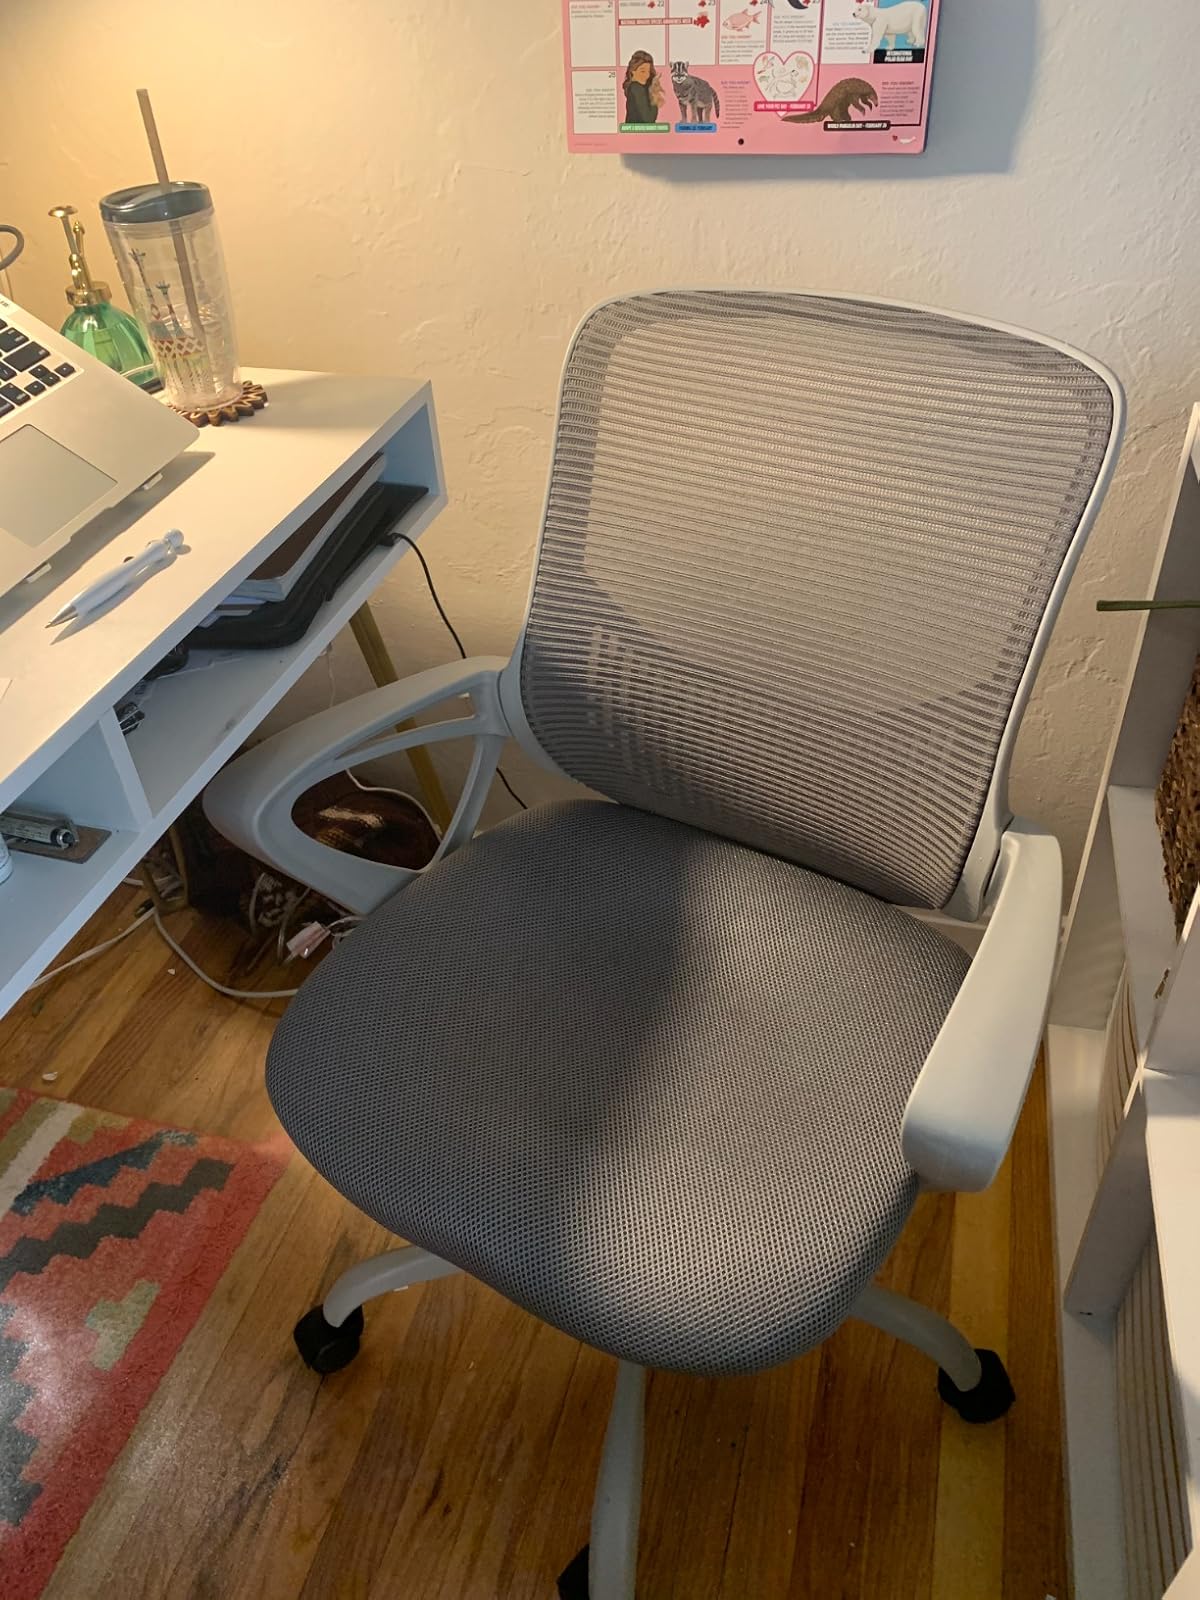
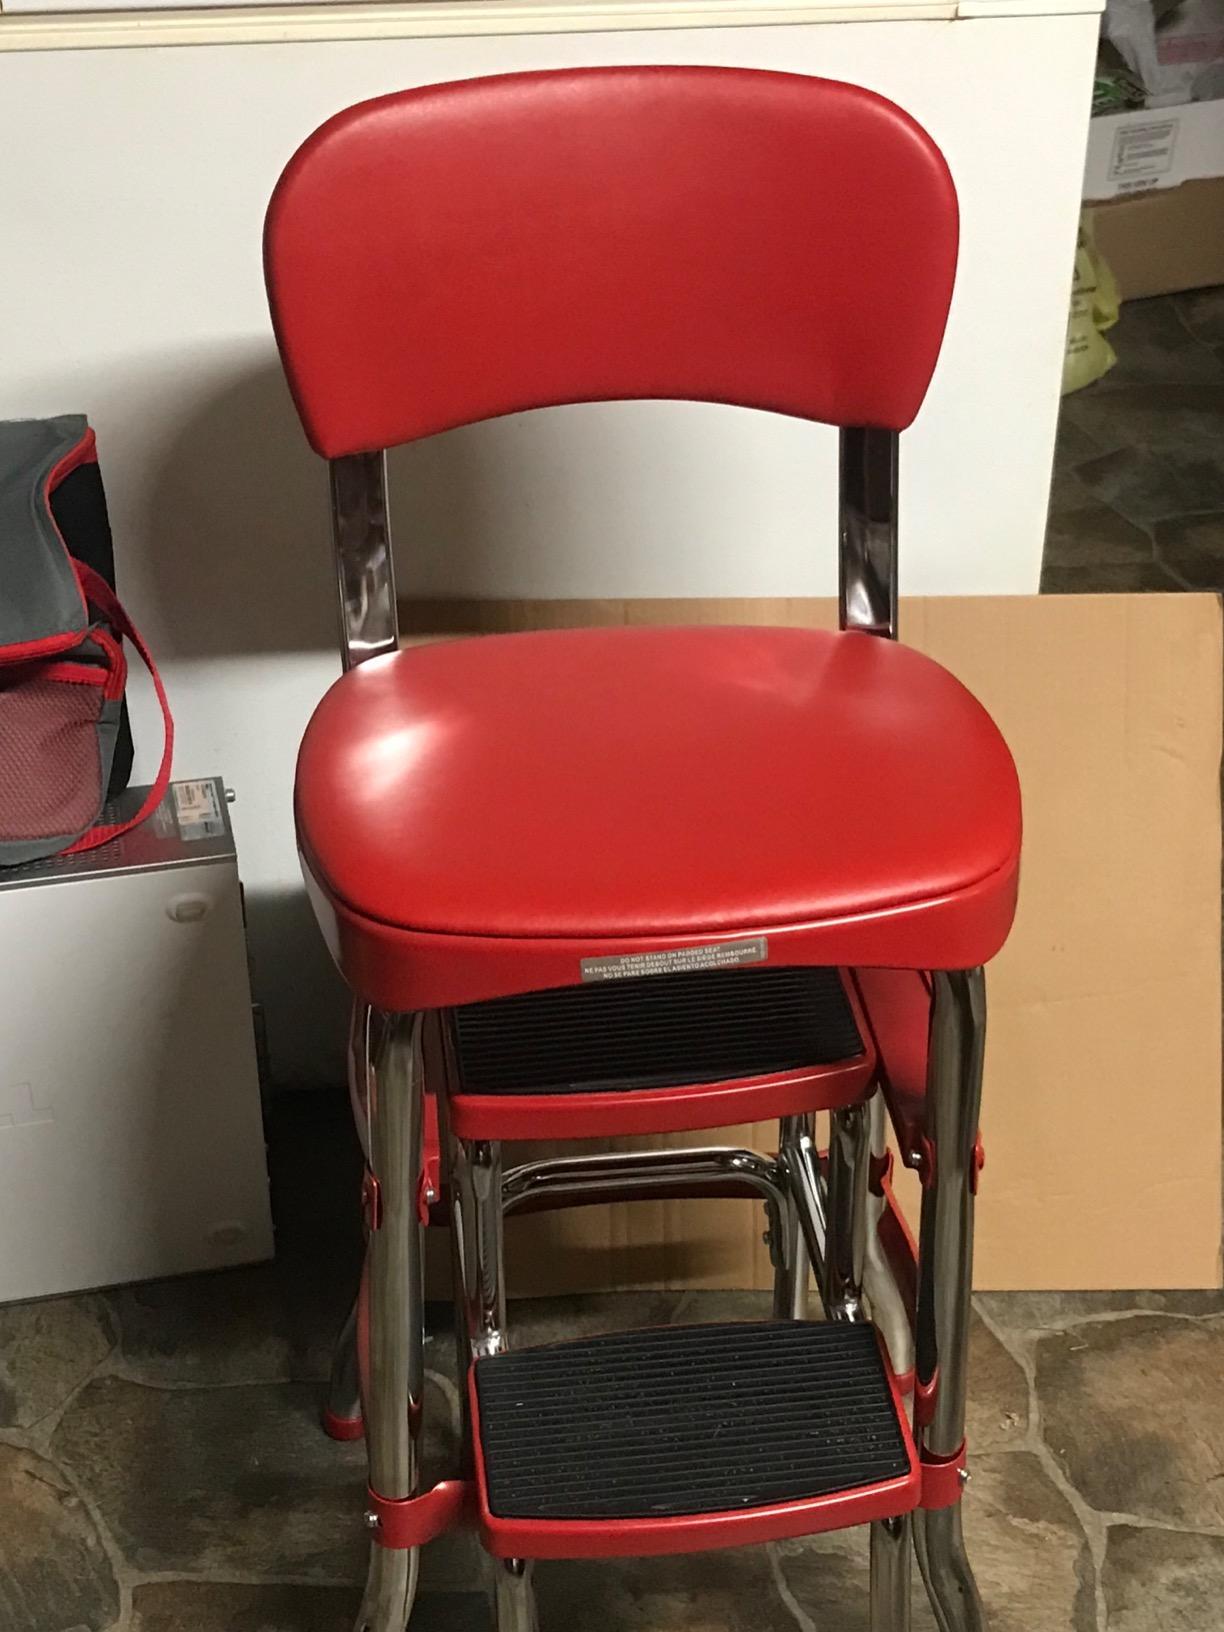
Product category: items_chair
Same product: no